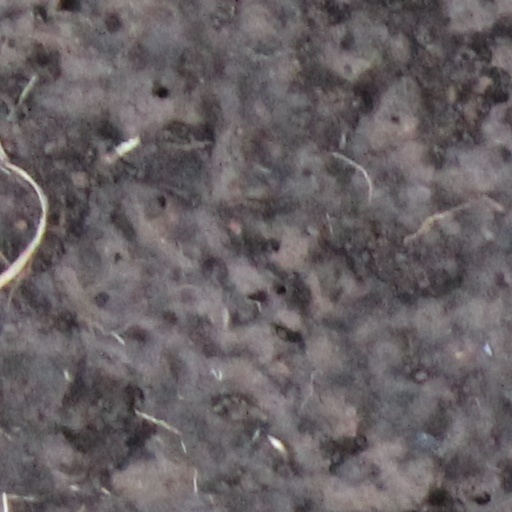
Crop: wheat